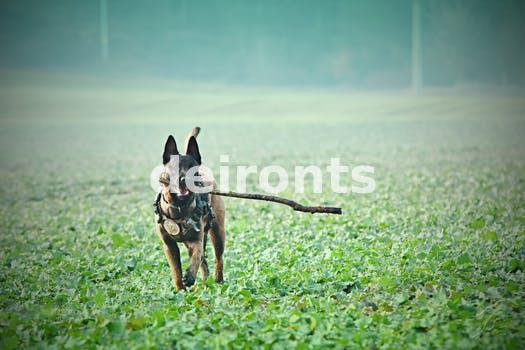
Label: Watermark